Aarhus University

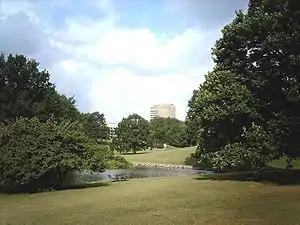
The University Park is at the center of the main university campus.

Aarhus University's main campus is located in central Aarhus, encircling the University Park ("Universitetsparken").